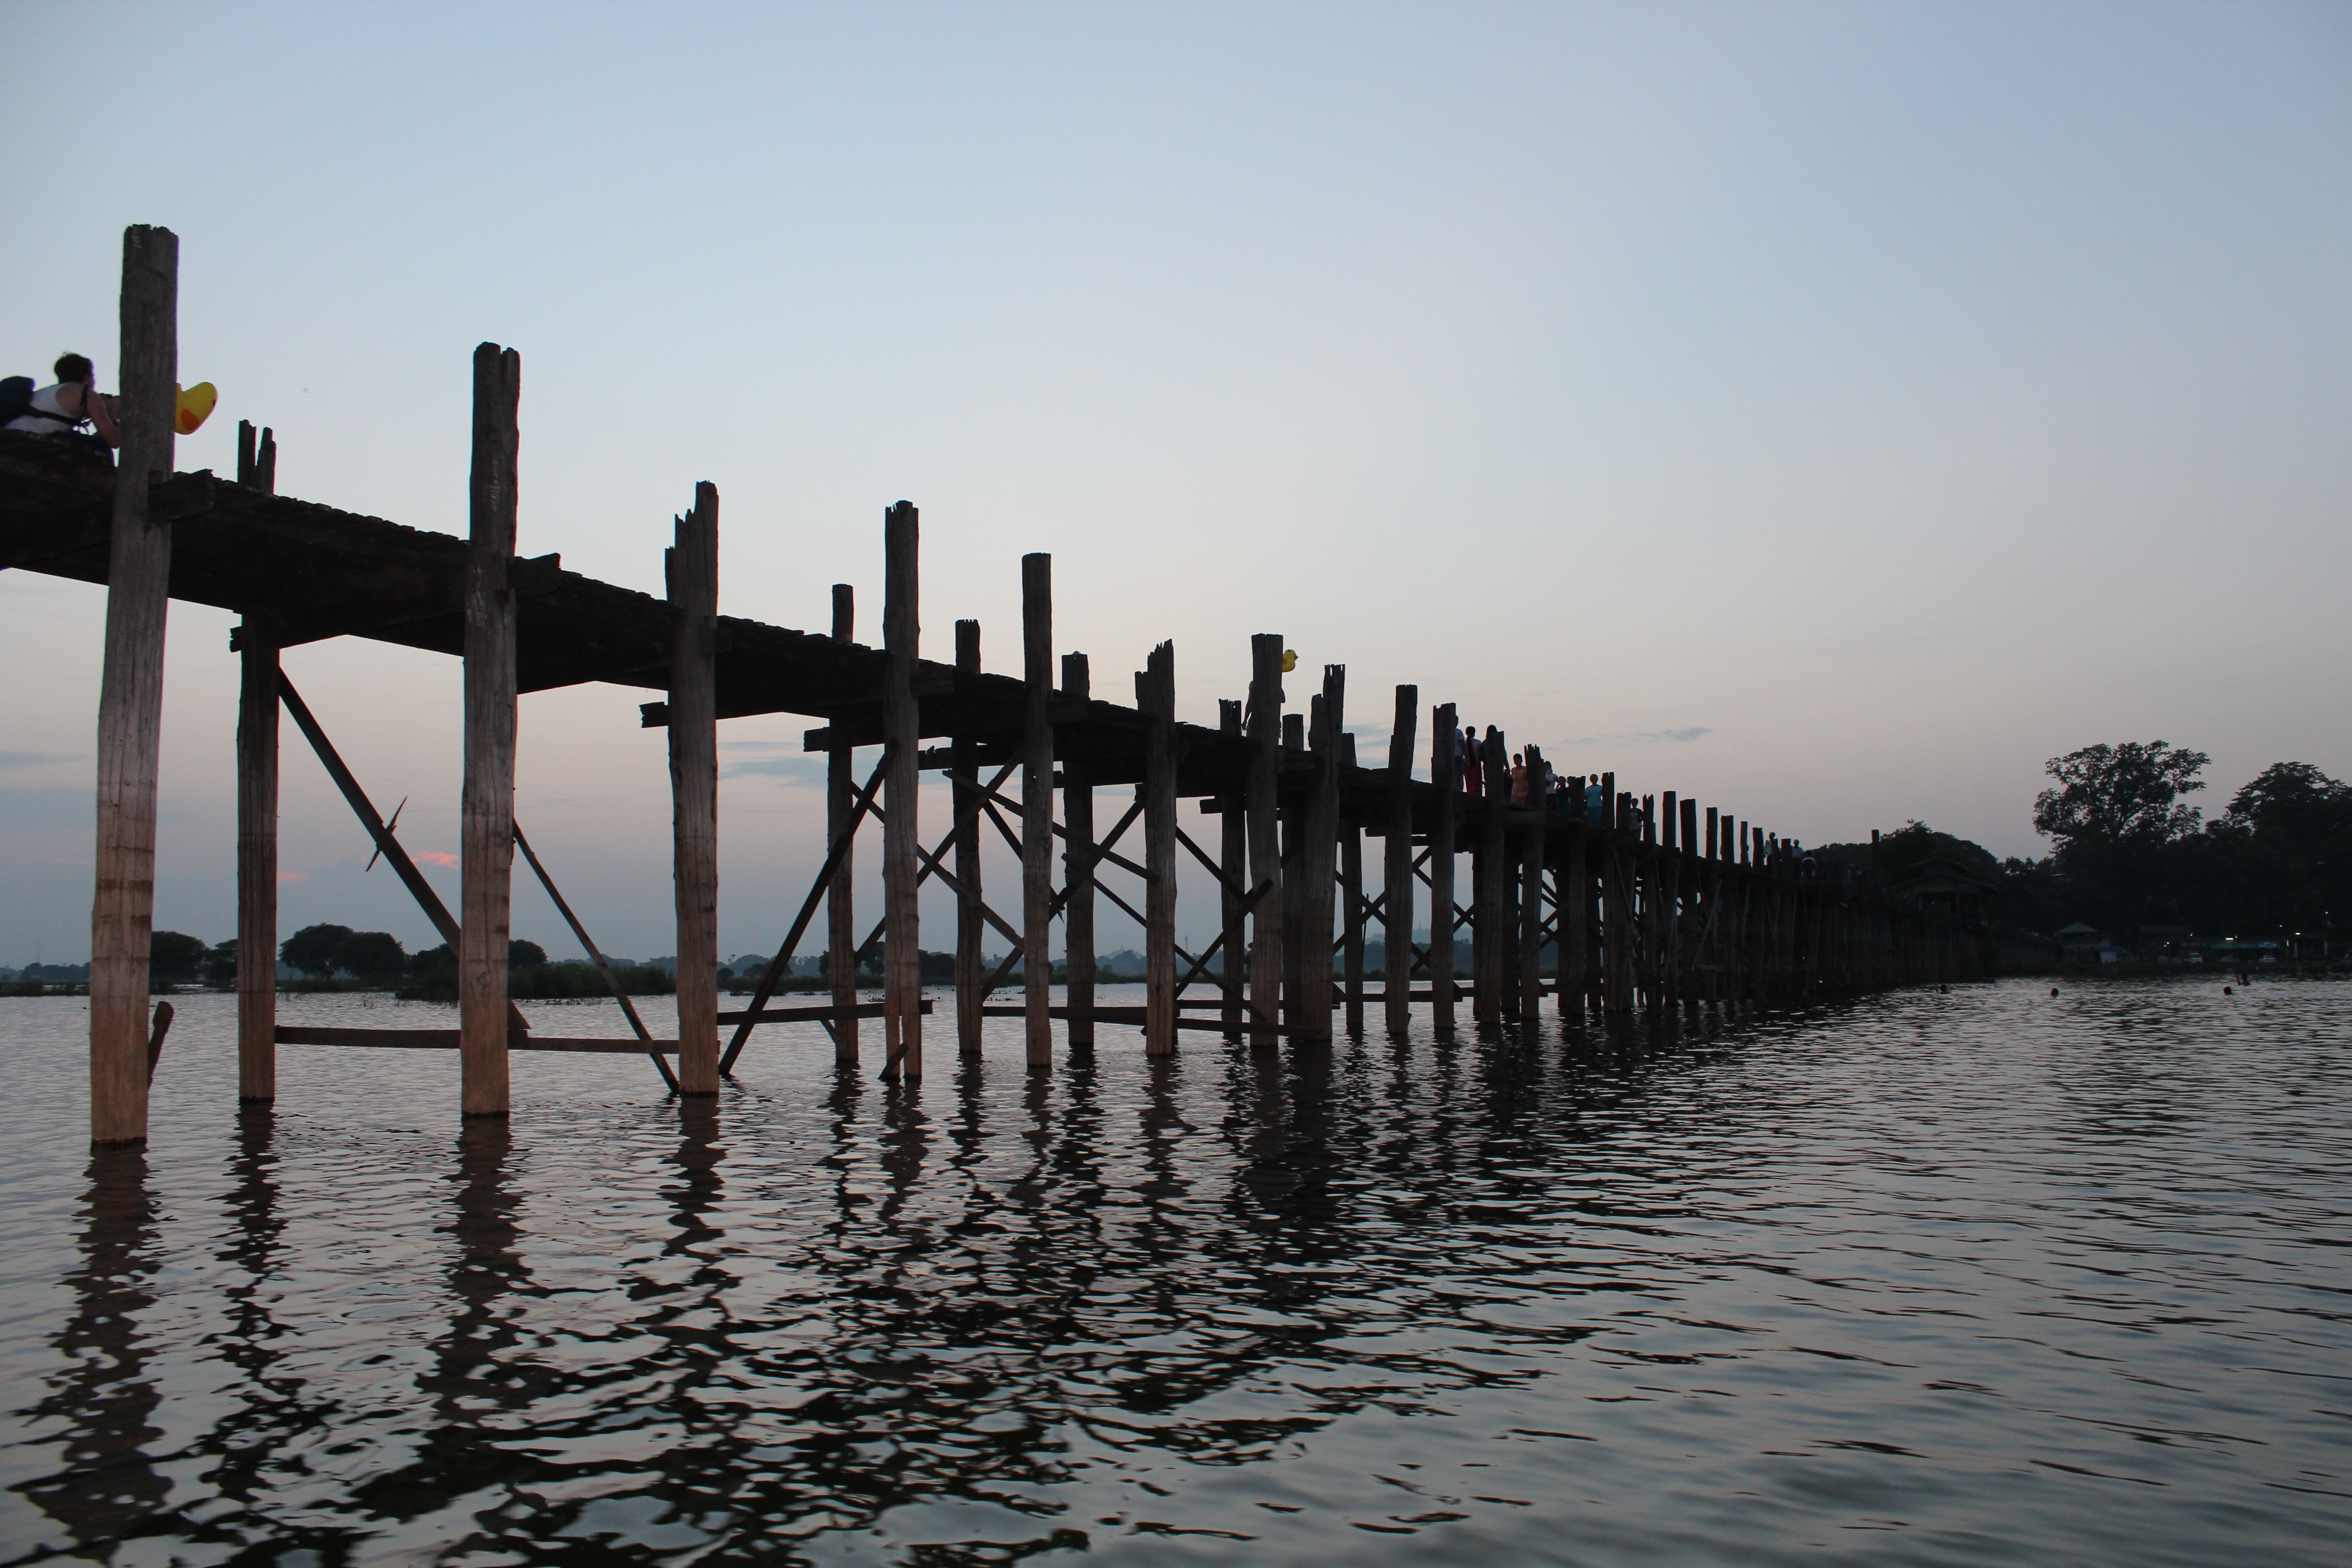
sea, water, bridge, morning, wave, pier, river, dusk, evening, reflection, waterway, evening sun, myanmar, burma, wooden bridge, u leg bridge, u bein bridge